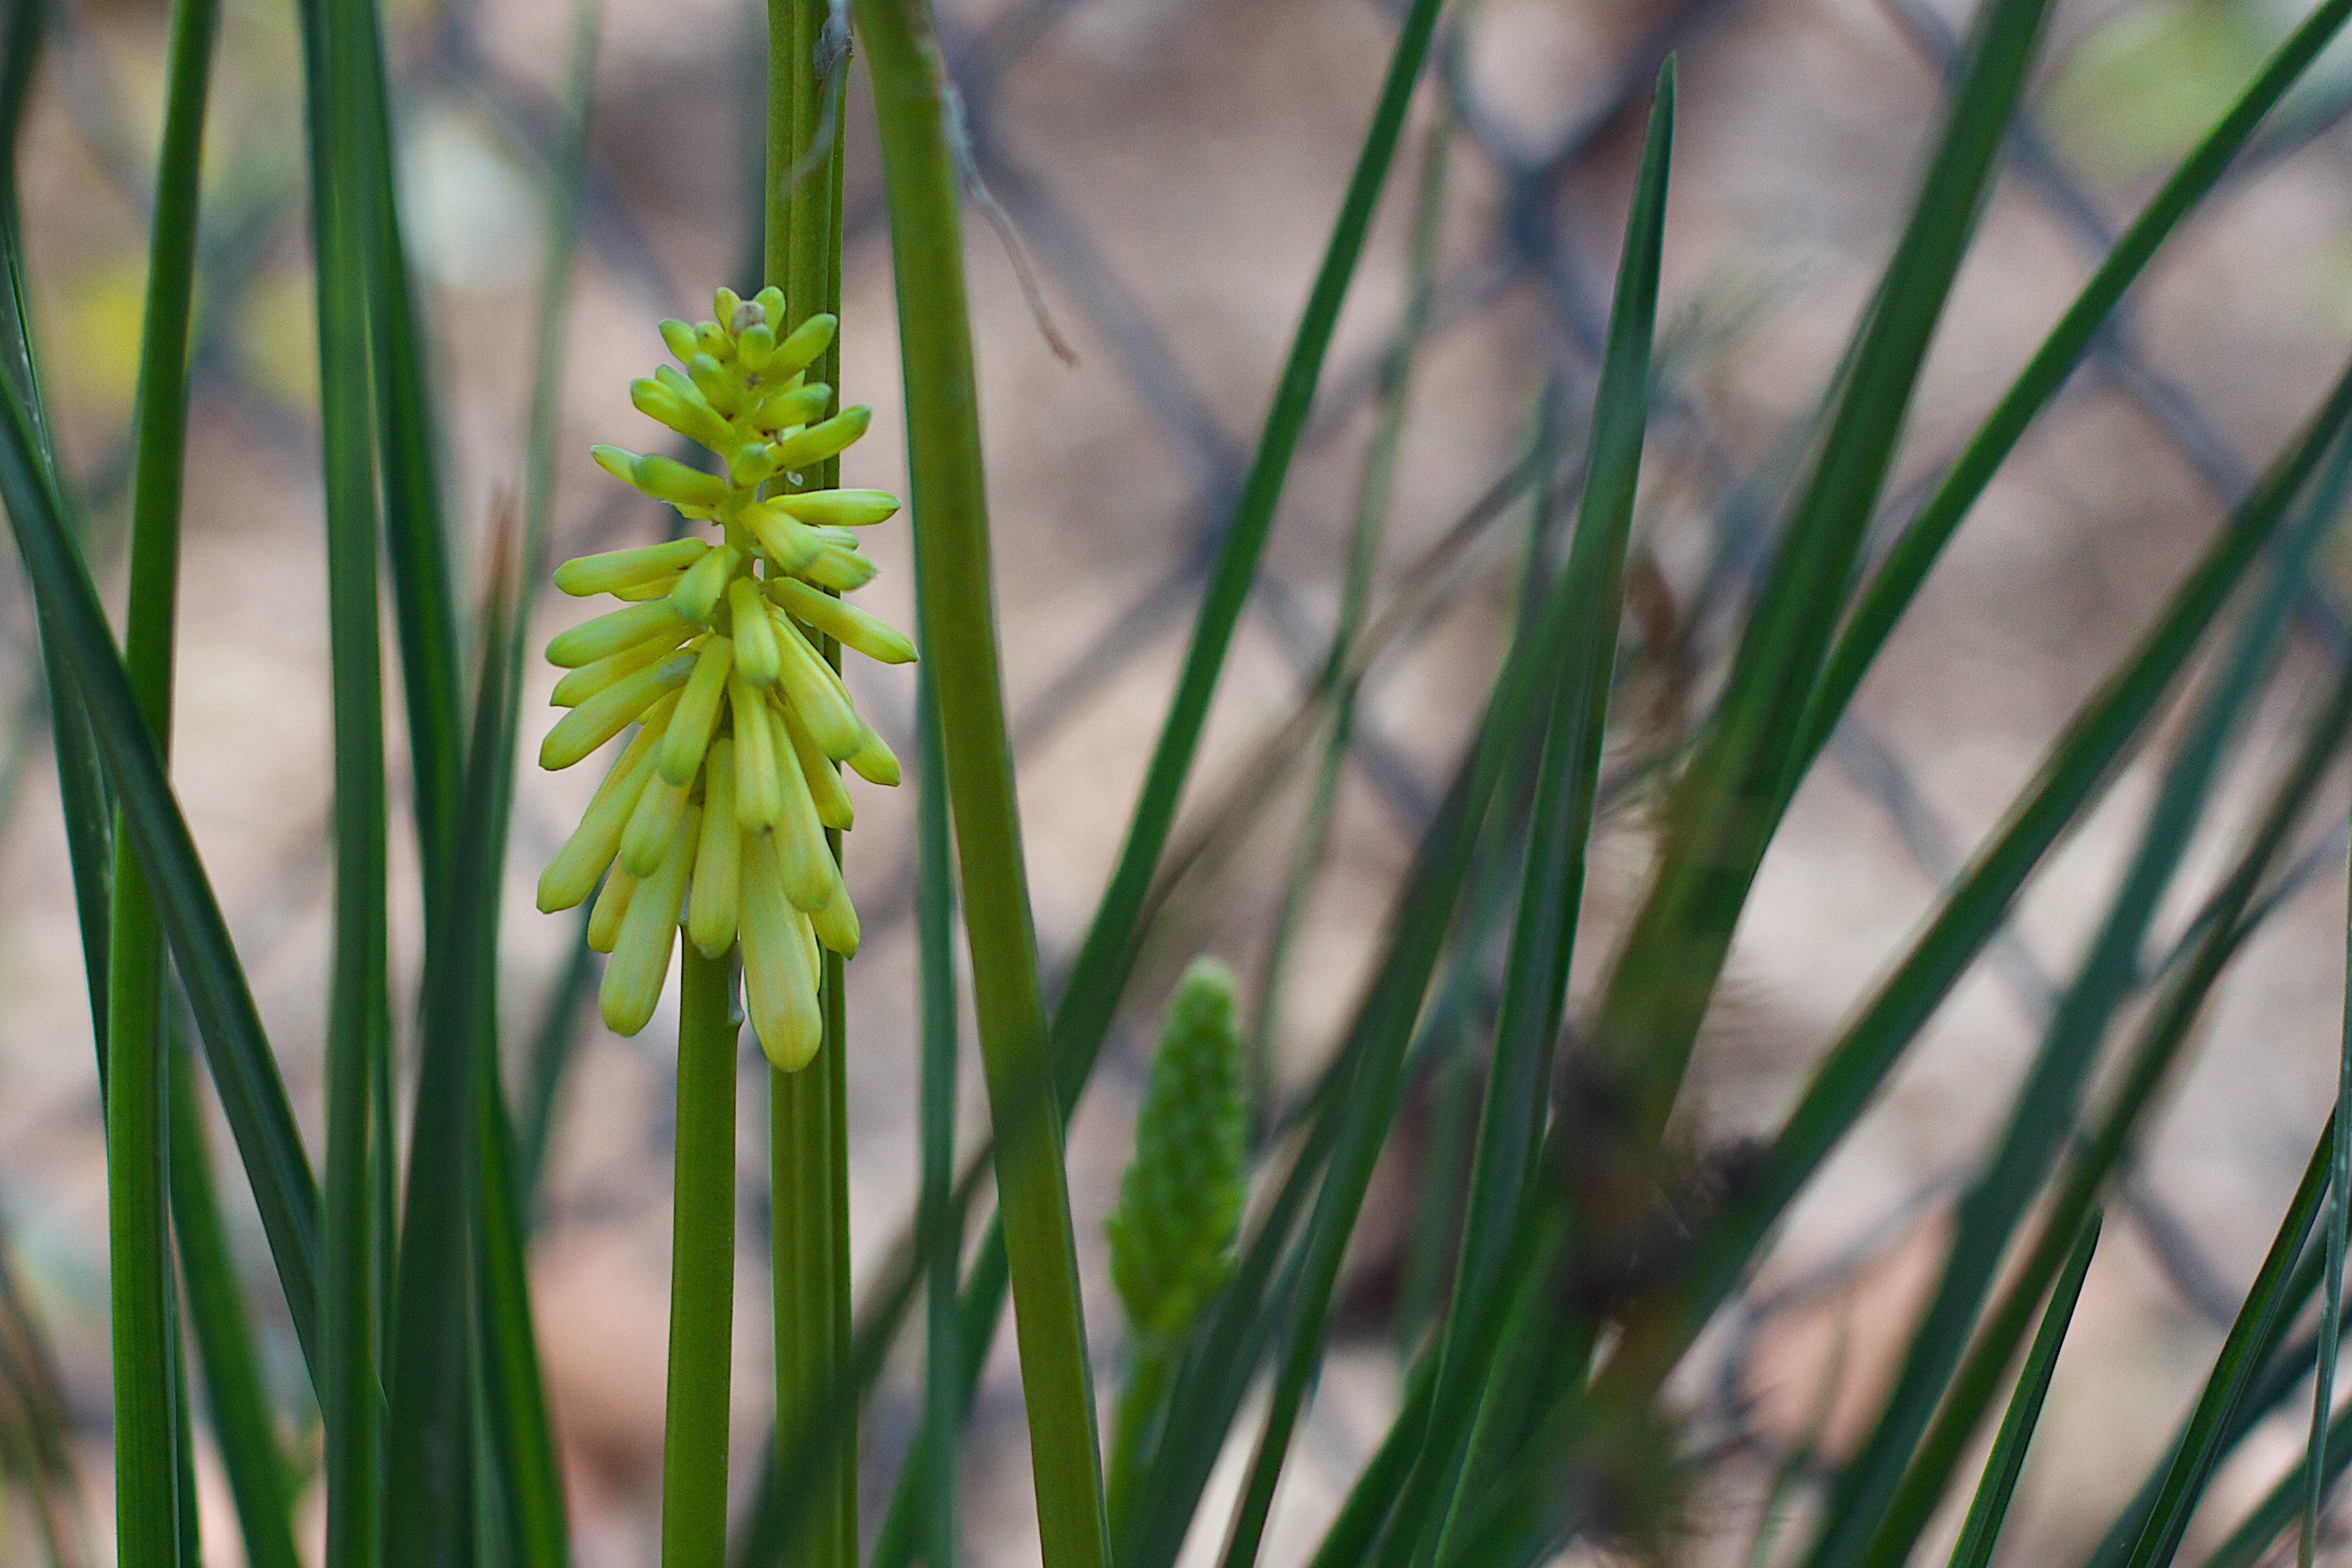
grass, plant, meadow, prairie, flower, green, herb, produce, crop, botany, flora, wildflower, close up, chives, macro photography, flowering plant, grass family, plant stem, land plant